Healer (video games)

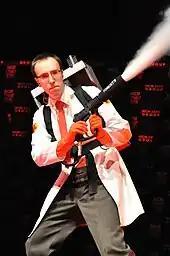
Cosplay of the Medic from "Team Fortress 2", an example of a healer-class character

"NetHack", a single-player roguelike video game, first released in 1987 includes a description of healers in its accompanying guidebook. It states: